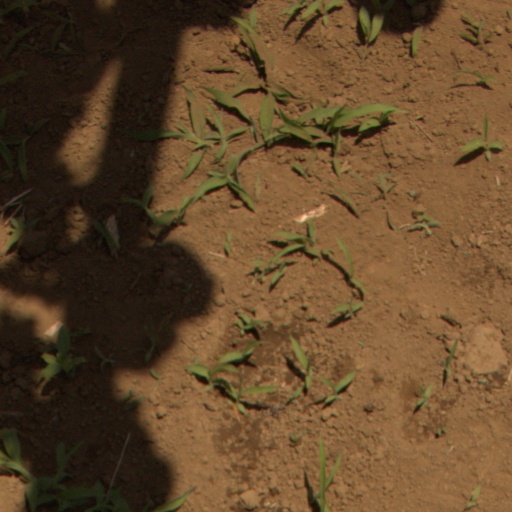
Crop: Jerusalem artichoke